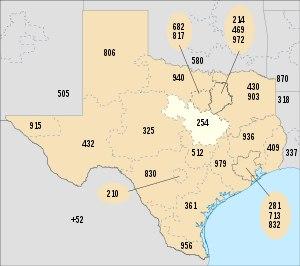
L'indicatif régional 254 est l'un des multiples indicatifs téléphoniques régionaux de l'État du Texas aux États-Unis.